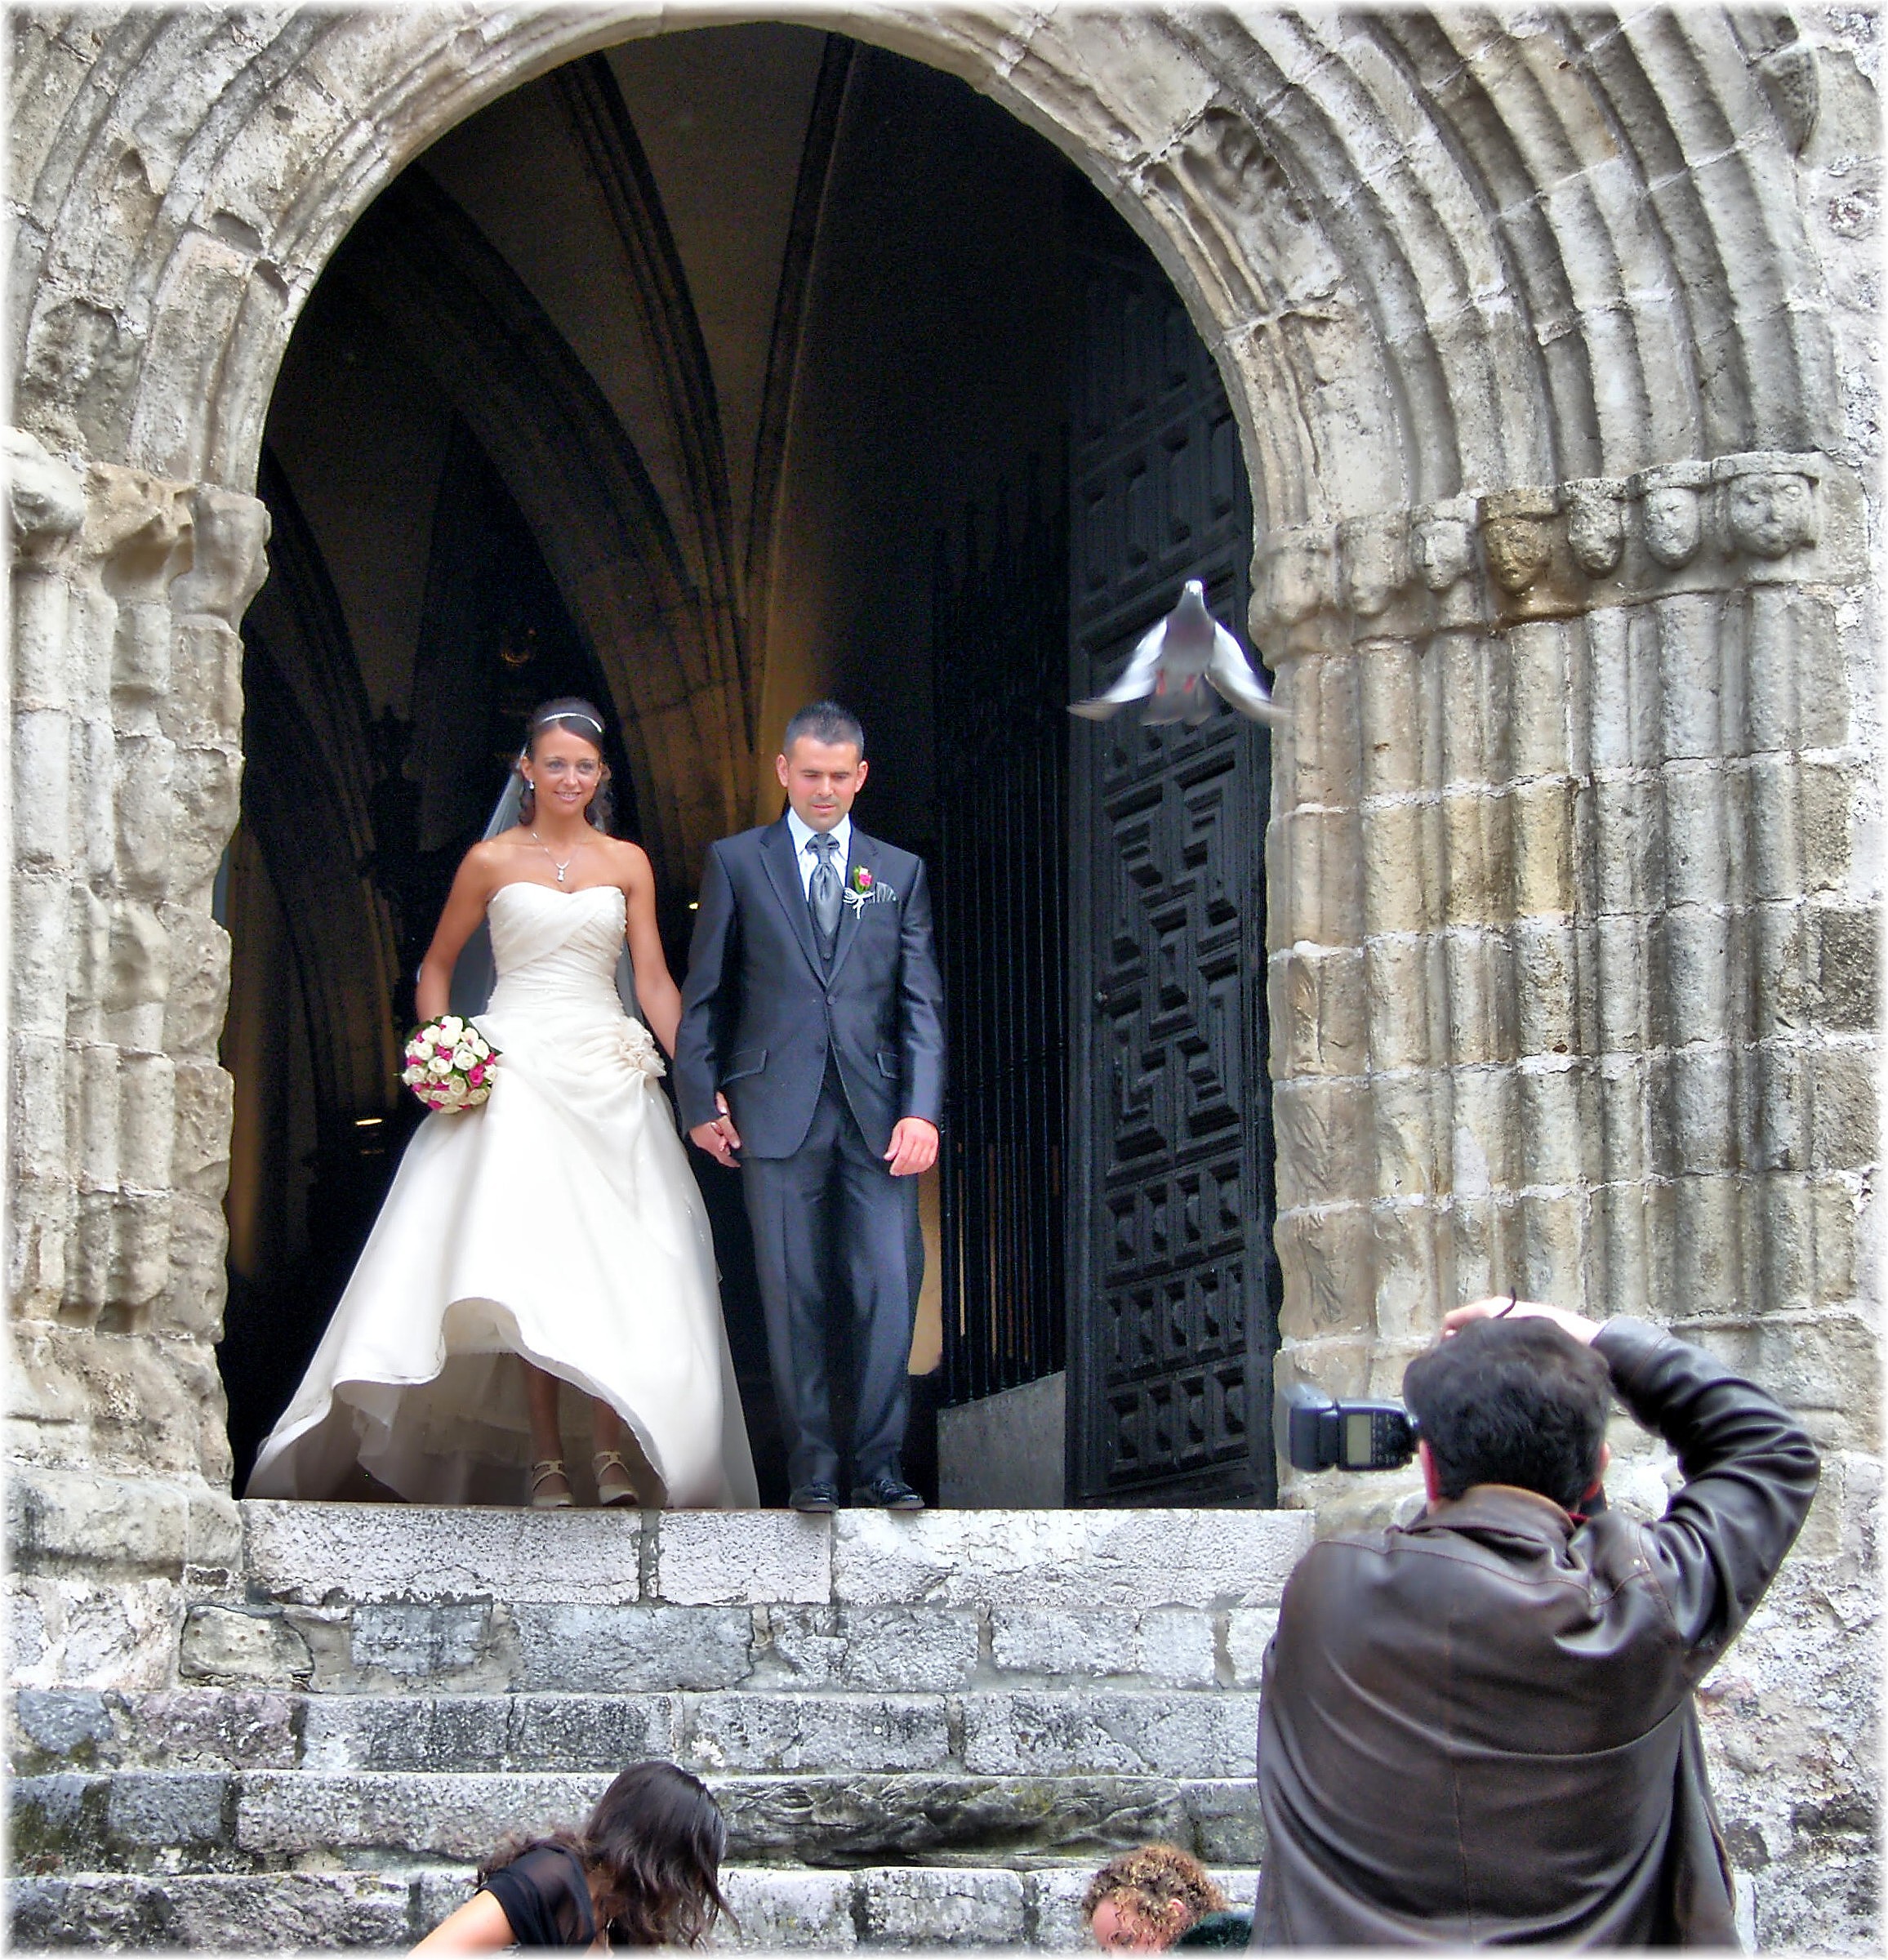
man, person, people, europe, arch, wedding, bride, groom, ceremony, spain, photograph, europa, gente, piedra, romanico, image, pedra, espana, asturias, xente, fotografos, llanes, boda